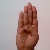
The image shows a hand gesture representing the letter 'B' in Indian Sign Language.